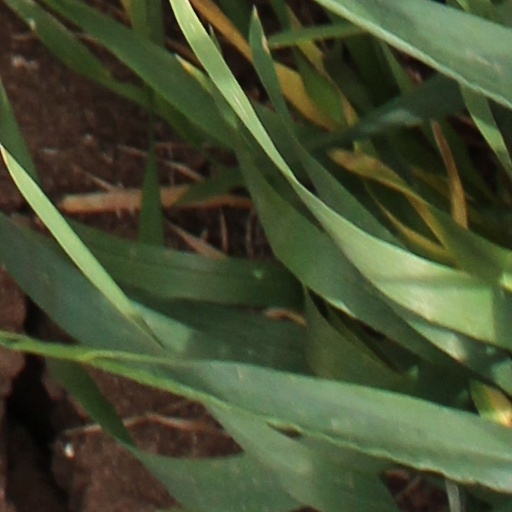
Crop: wheat